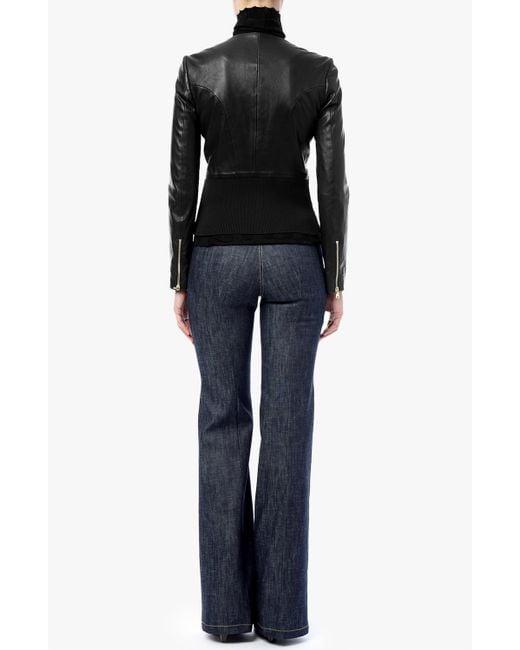
Langarm-Lederjacke mit halb tailliertem, dehnbarem Baumwollmaterial, graue Damen-Jeanshose